Swansea, Toronto

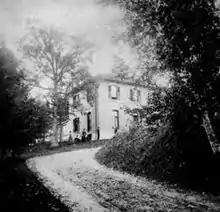
The estate of John Ellis c. 1880, whose lot comprised what is now the eastern half of Swansea.

The eastern half of what is now Swansea was a forested lot purchased in 1838 by early Toronto artist, philanthropist and architect John Ellis whose home, 'Herne Hill', stood on Grenadier Heights overlooking Grenadier Pond. The north–south street that connects to Grenadier Heights was named 'Ellis' in honour of Swansea's first family. Despite the building of a railway along the south of his estate in the 1850s, Mr Ellis did not develop his lot. With the death of John Ellis' widow in 1884, the Ellis estate became the property of John Ellis Jr. who sold off the land to the north of Herne Hill. The house itself was demolished in 1925. of former Ellis lands on the east side of Grenadier Pond were bought by Toronto and merged with High Park in 1930.